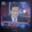
Label: television